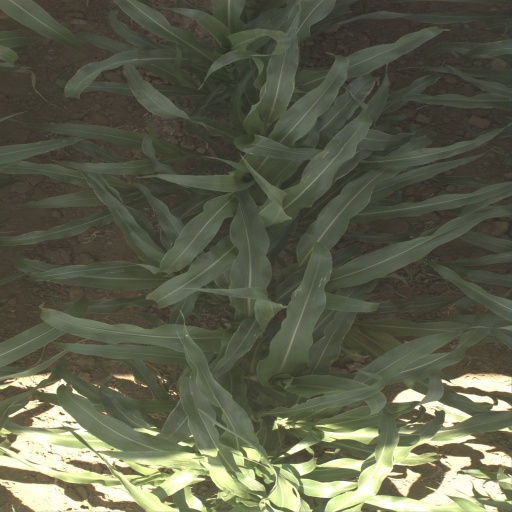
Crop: sorghum